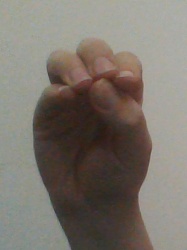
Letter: ha